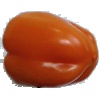
Label: Pepper Orange 1